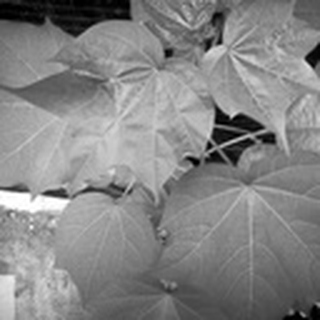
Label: healthy_cotton